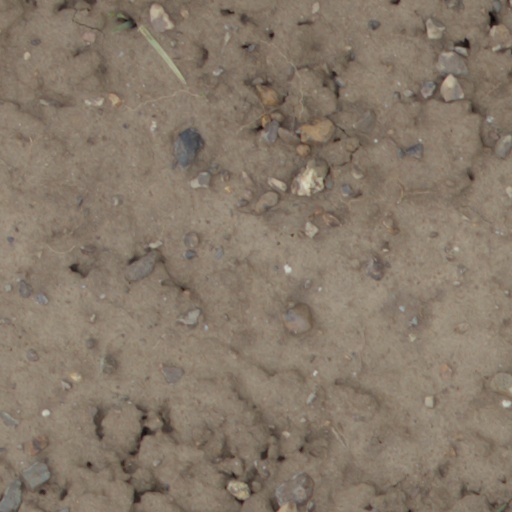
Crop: wheat